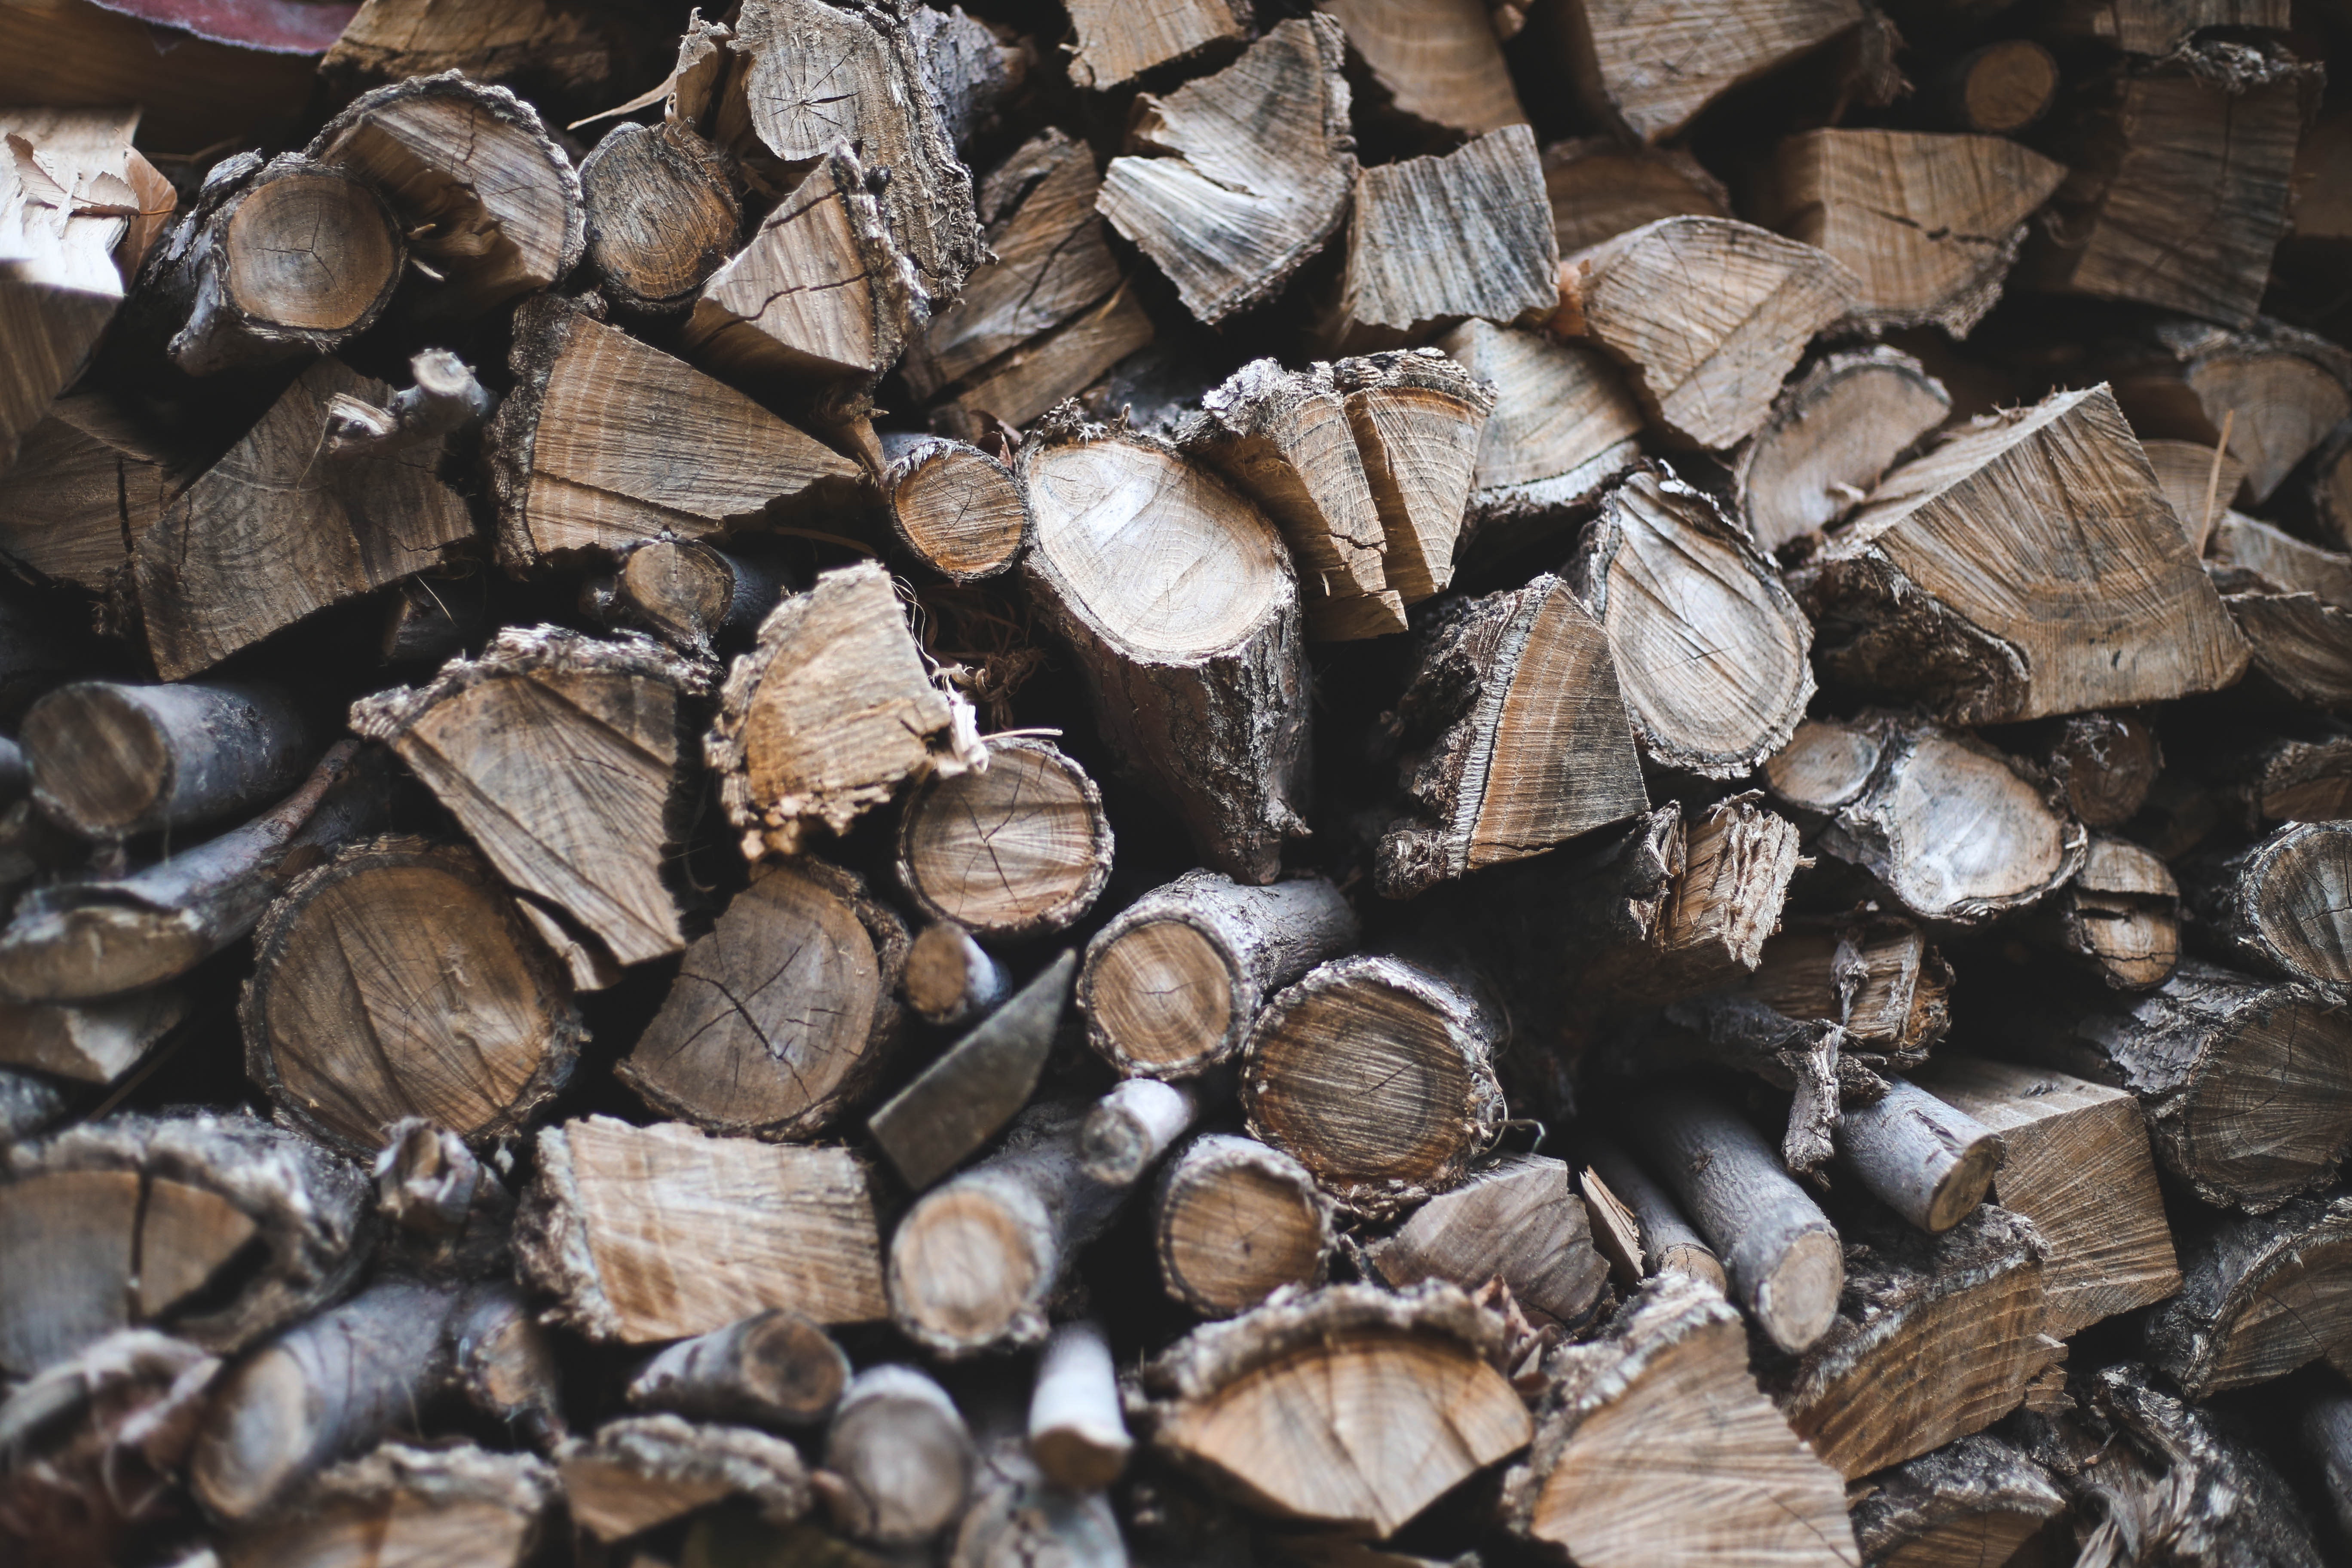
wood, logging, tree, lumber, trunk, pattern, plant, rock